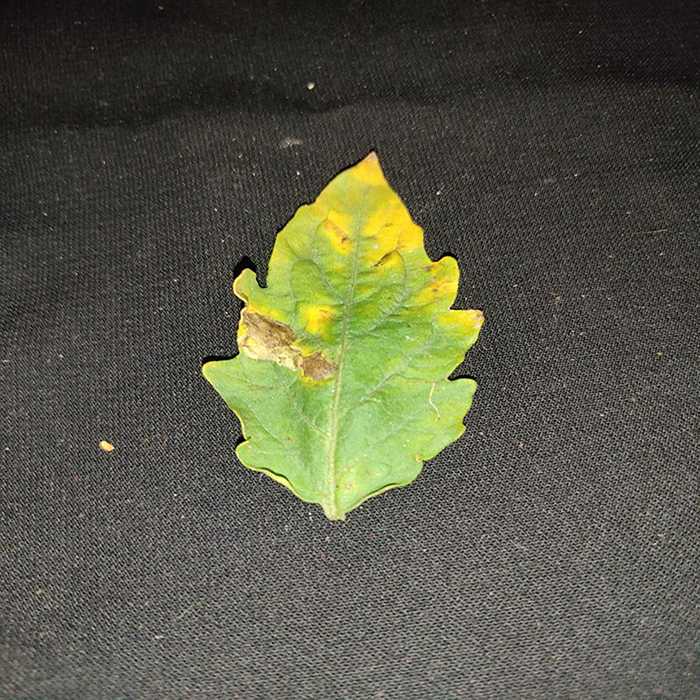
Plant: Tomato
Label: Tomato Bacterial spot